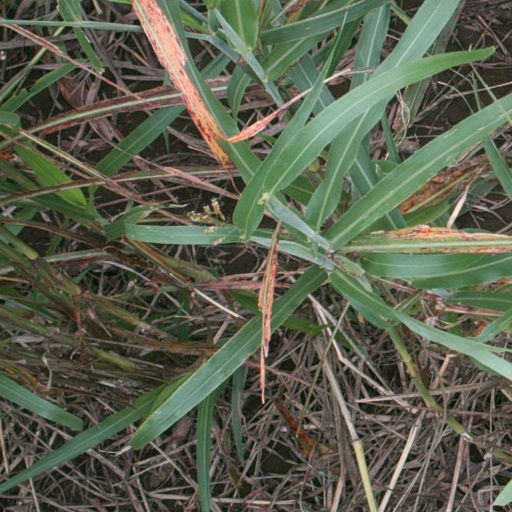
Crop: sorghum